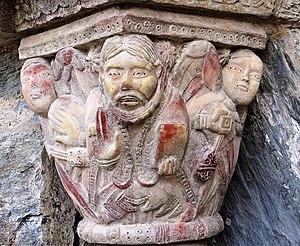
Prieuré de Serrabonne - Portail nord - Chapiteau à gauche de l'entrée
Le prieuré Sainte-Marie de Serrabona, fondé au début du XIᵉ siècle, est situé sur la commune de Boule-d'Amont dans le département français des Pyrénées-Orientales en région Occitanie, à une trentaine de kilomètres de Perpignan, dans le massif des Aspres sur les contreforts orientaux du massif du Canigou.